Ko Bergman

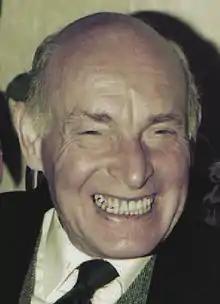

Ko Bergman (16 December 1913 – 19 November 1982) was a Dutch footballer. He played in eight matches for the Netherlands national football team from 1937 to 1947.